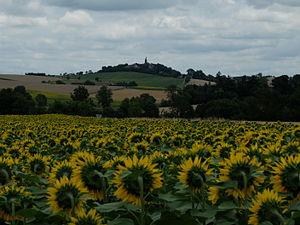
Vue générale de Teyssode
Teyssode est une commune française située dans le département du Tarn, en région Occitanie.